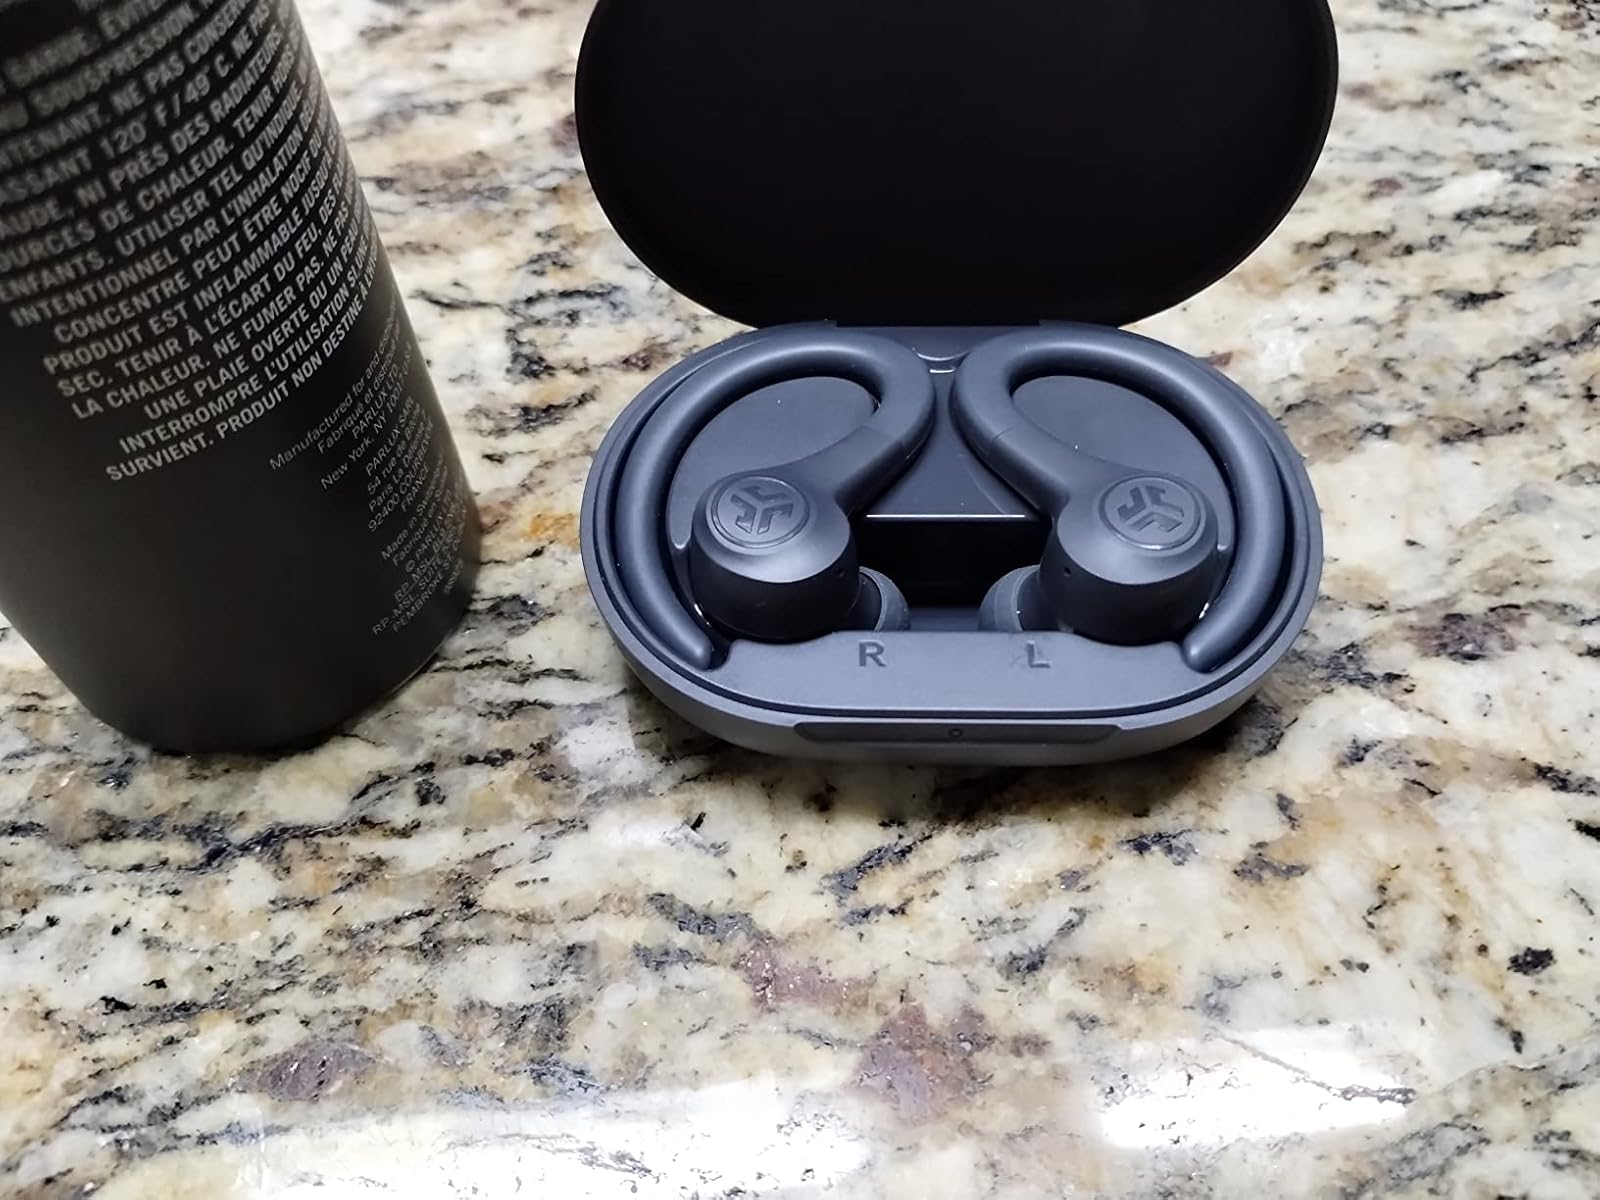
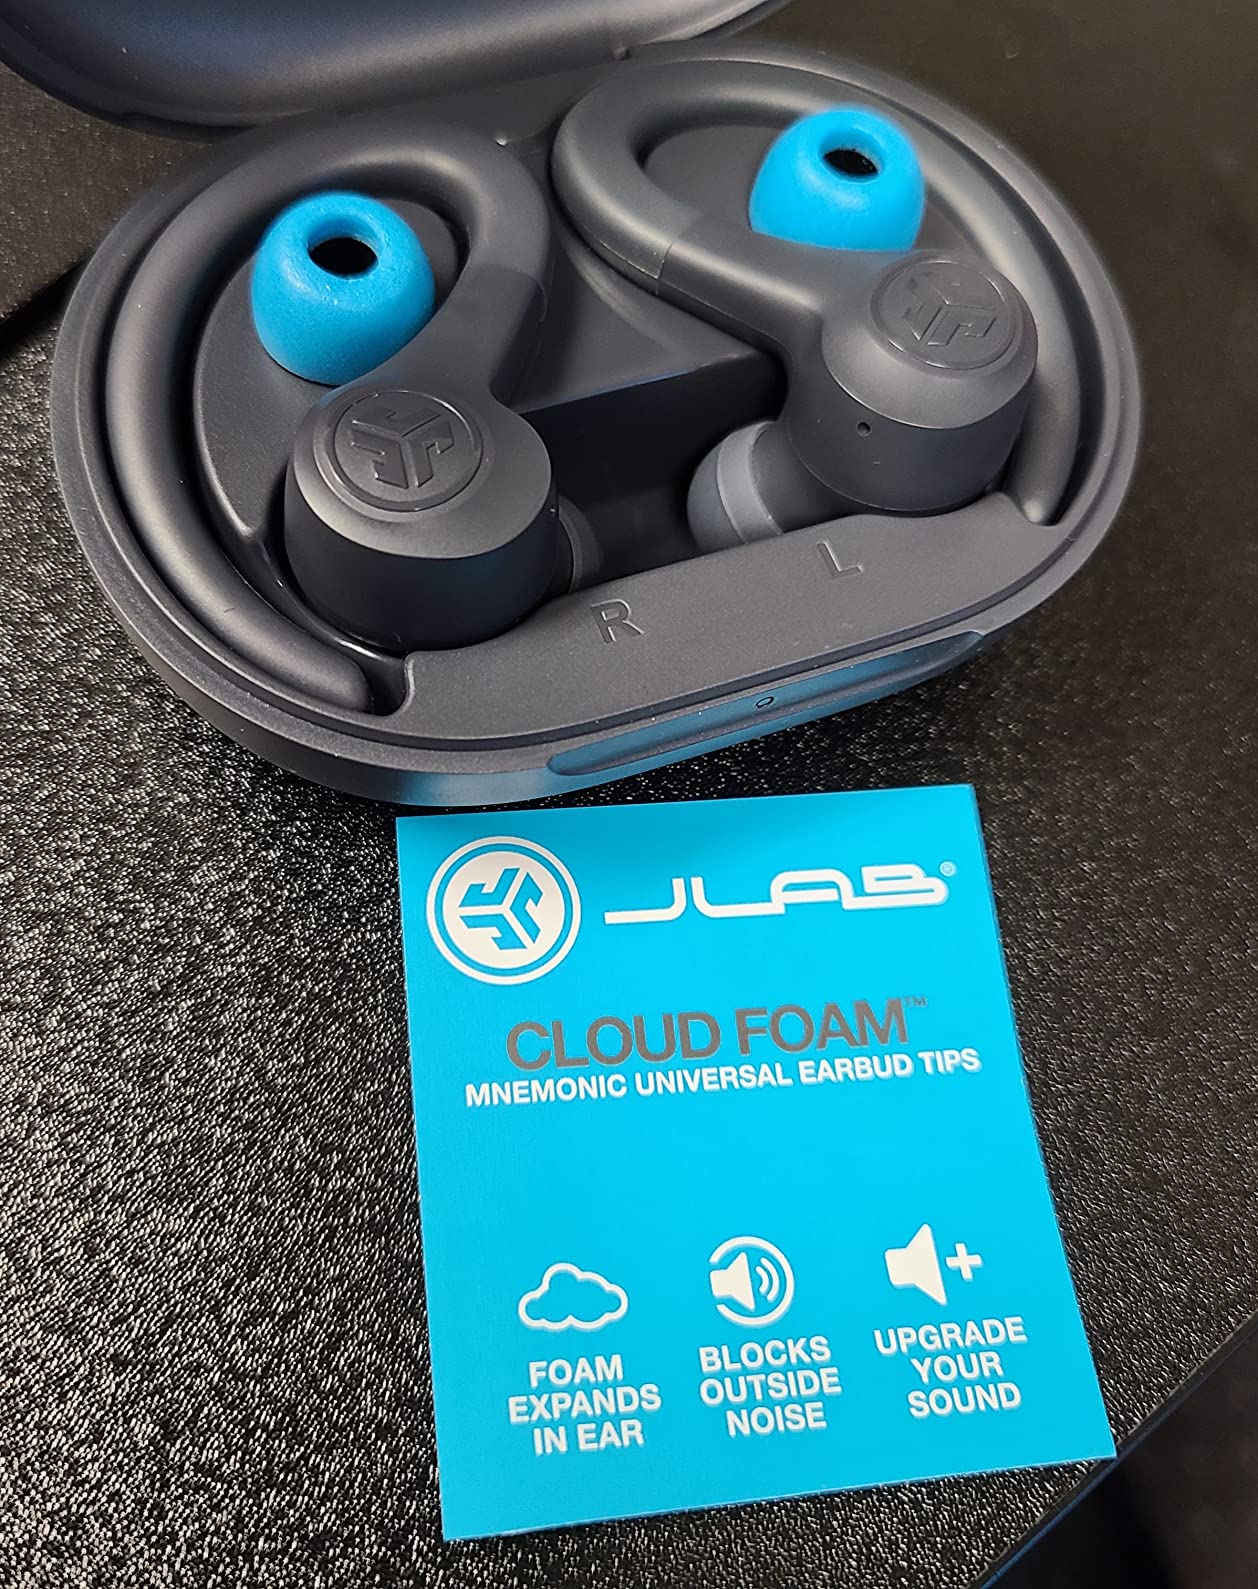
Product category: earbuds
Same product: yes